Andō Morinari

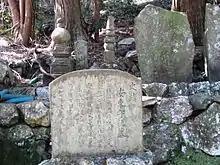
Andō Morinari's grave

, also known as was a Japanese samurai who lived during the Sengoku period. He served the Saitō clan of Mino Province. Later, he become a retainer of Oda Nobunaga.